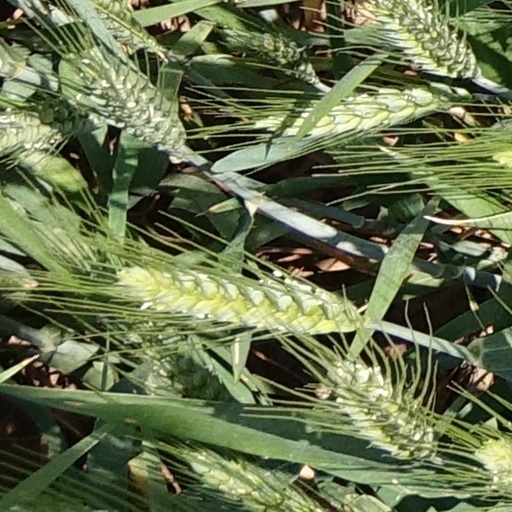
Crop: wheat